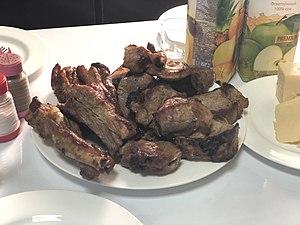
Le Khorovats est une brochette de viande arménienne au barbecue. La viande peut être marinée avant d'être grillée, mais ce n'est pas obligatoire. Il peut être préparé avec de l'agneau, du porc, du bœuf, du poulet ou même du veau. Le plat est généralement réservé aux « occasions festives ».